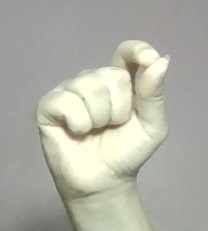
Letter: fa